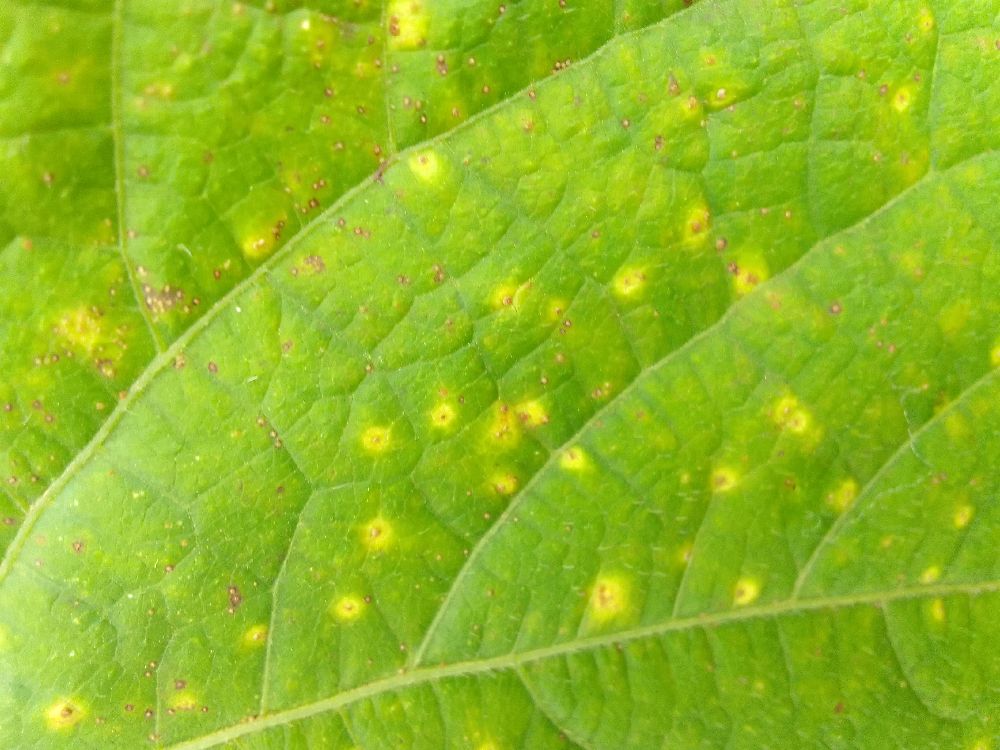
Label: rust